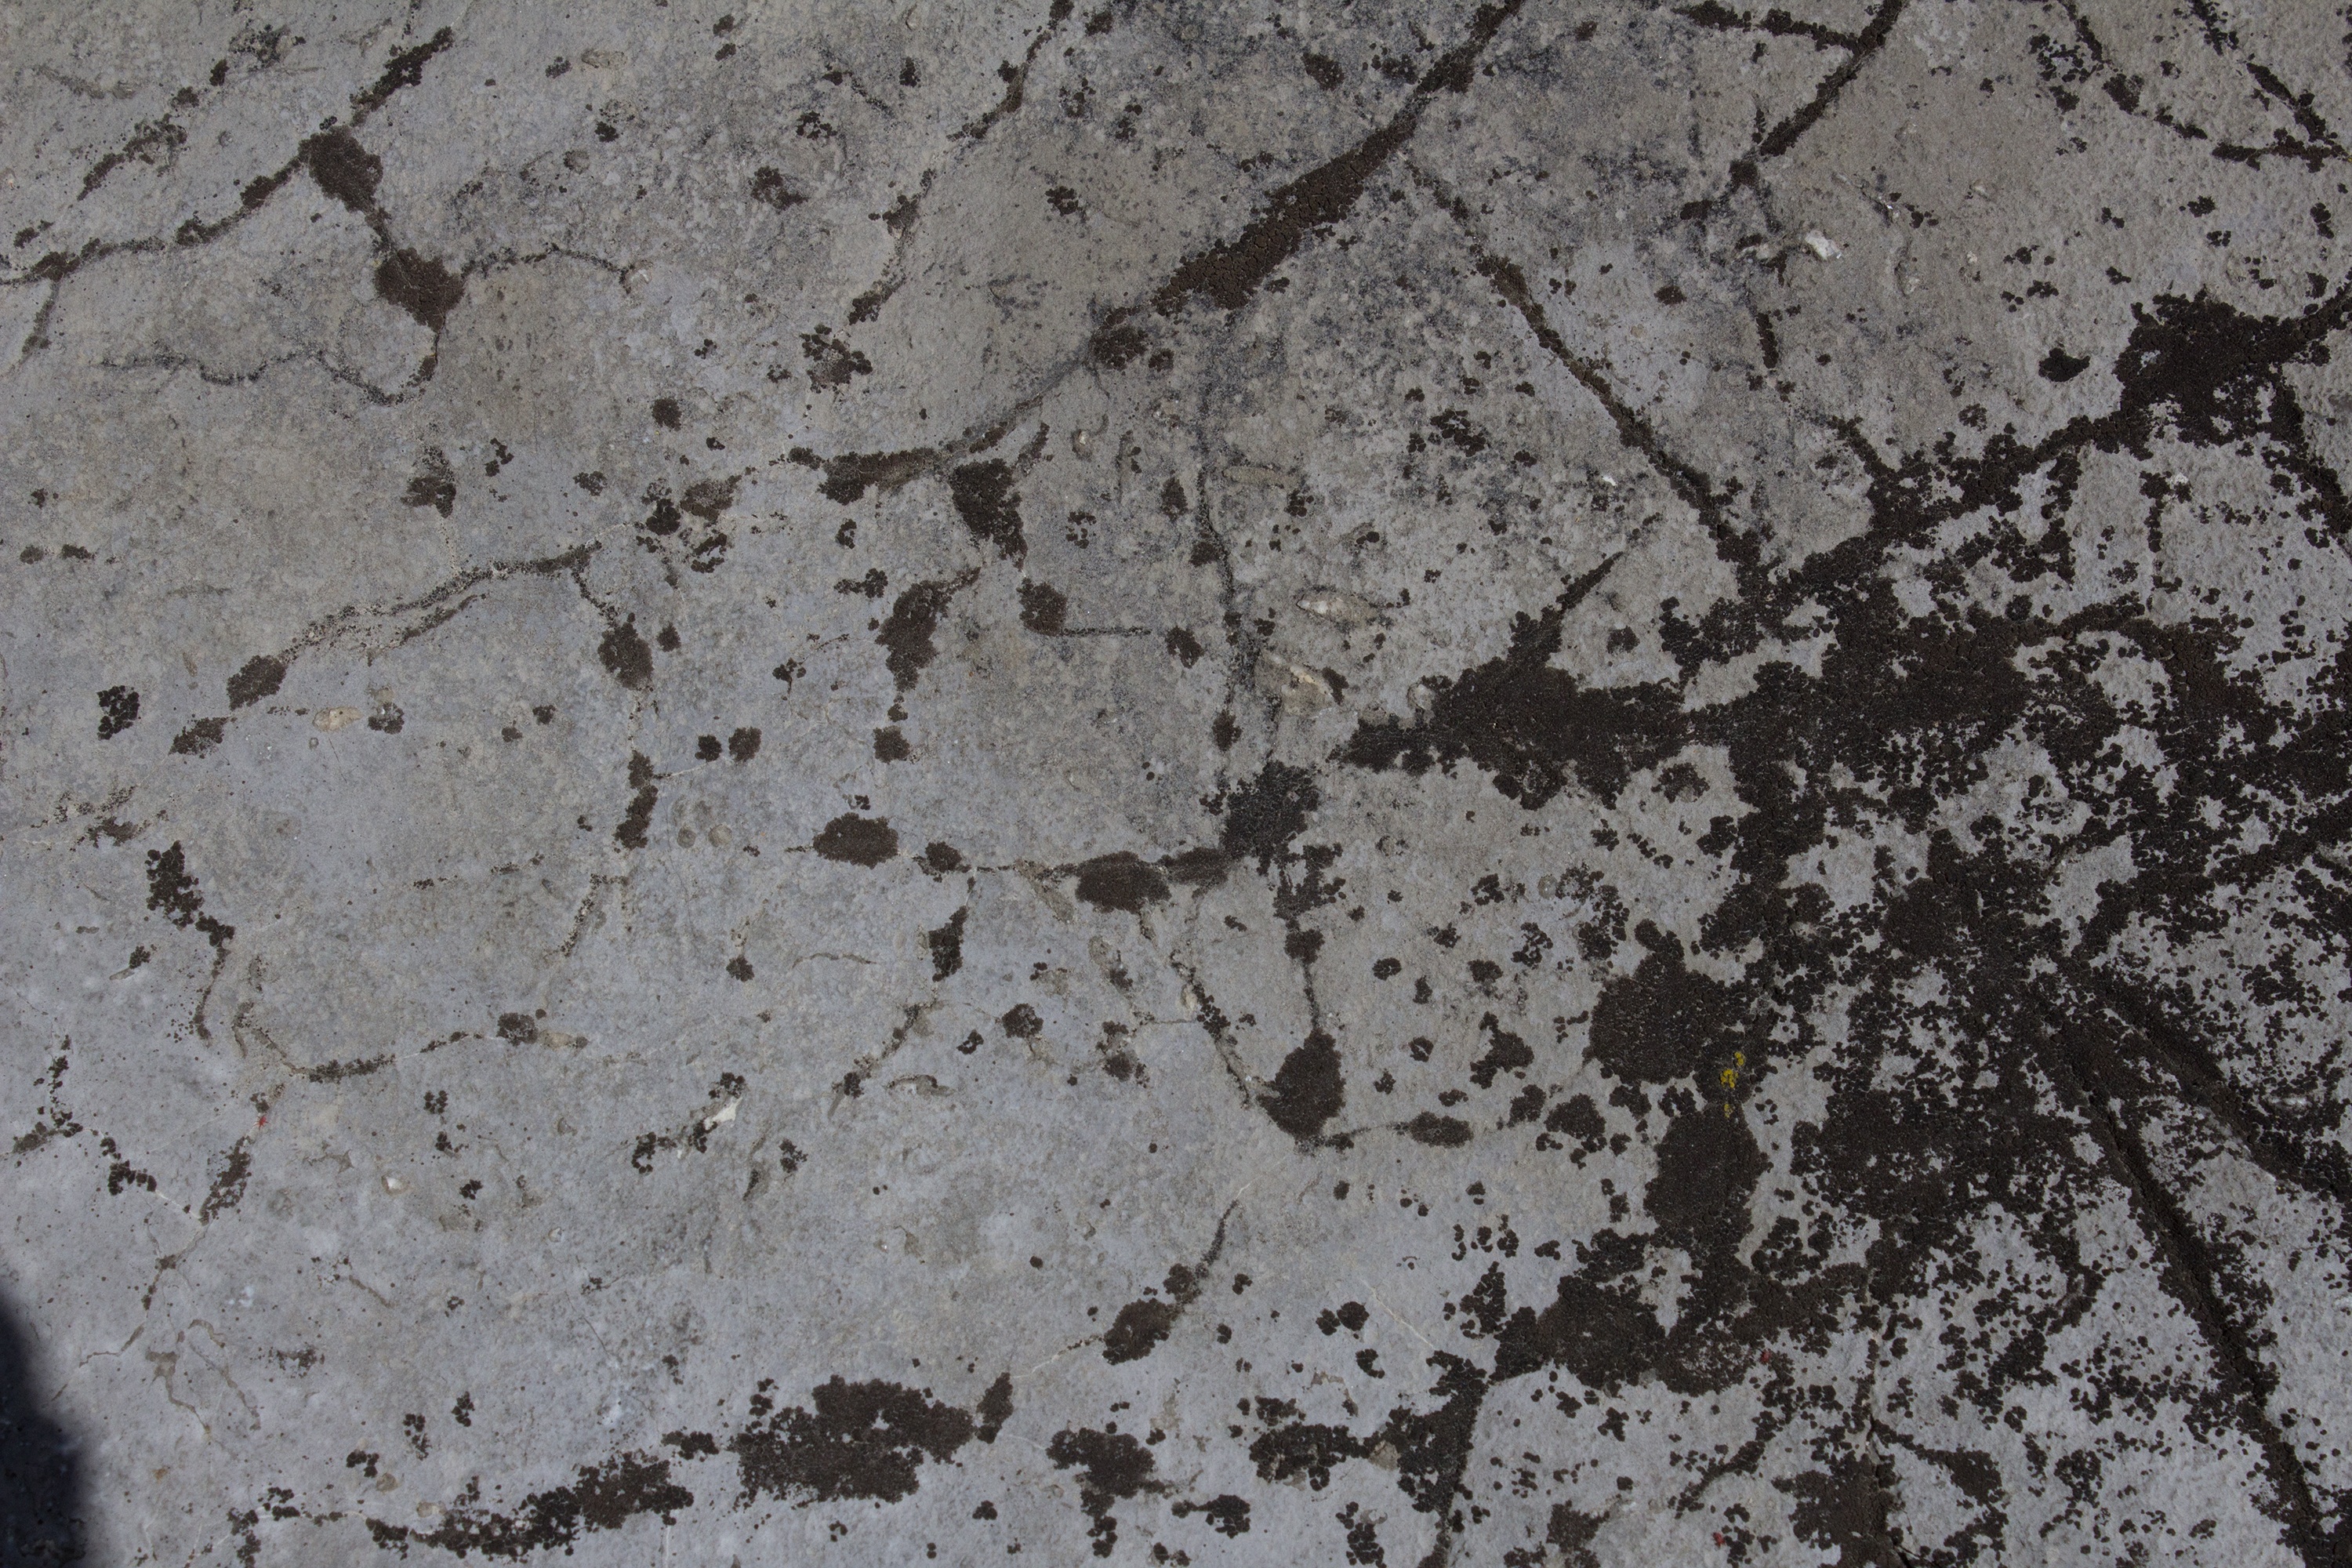
nature, rock, texture, wall, stone, asphalt, soil, grunge, material, background, road surface